Lucy D. Taylor

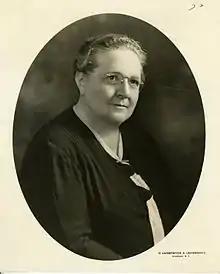
Lucy D. Taylor. Author, educator, and leading authority on interior decoration during the first half of the 20th century.

Lucy D. Taylor (died 1965) was an author, educator, and authority on interior decoration during the first half of the 20th century. She was active in the field professionally, taking on leadership roles in organizations including the Decorators' Club, and served on President Hoover's housing committee as a home decoration expert. Throughout the 1920s and 1930s she was a contributing editor at "House Beautiful", "House & Garden", and "Arts & Decoration".